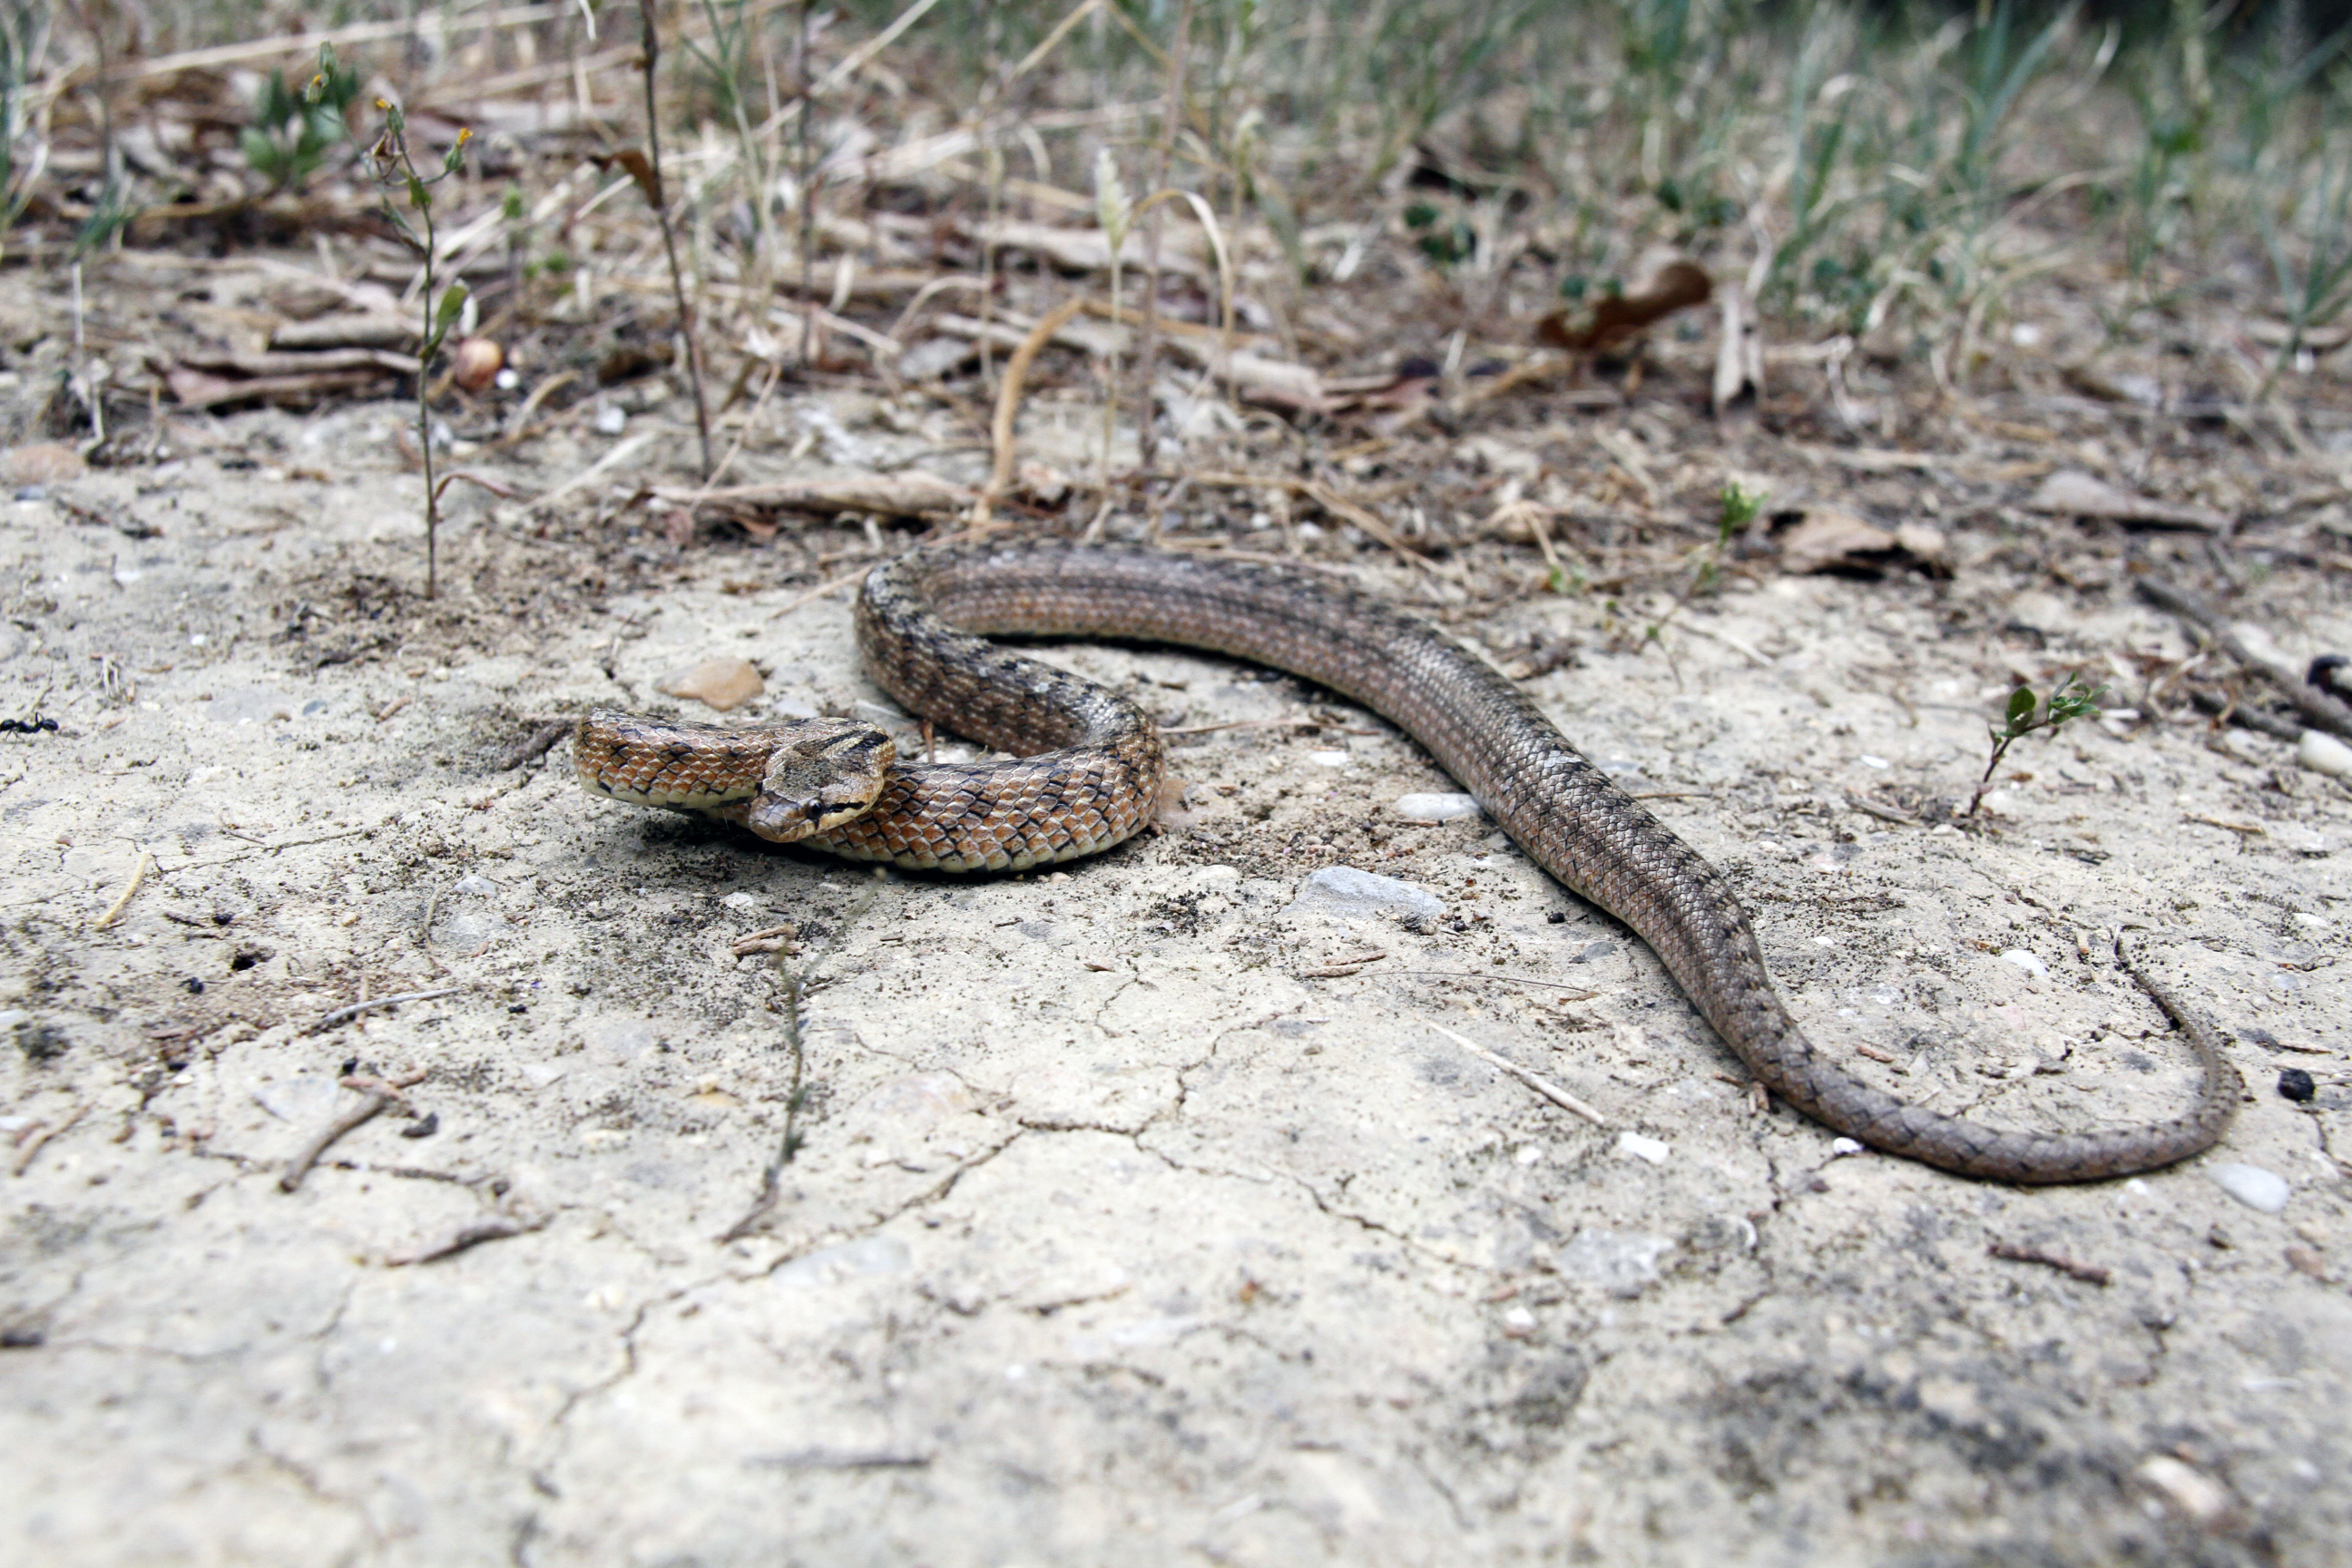
france, wildlife, europe, soil, reptile, fauna, midi, snake, rattlesnake, vertebrate, montpellier, chats, languedocroussillon, hrault, jacou, pies, capture, natter, attaque, couleuvre, couleuvrechelons, ophidien, serpent, viper, grass snake, garter snake, colubridae, sidewinder, scaled reptile, lacertidae, hognose snake, anguidae